List of London railway stations

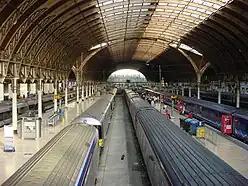
Paddington is the main London terminus for trains from south Wales and the West of England.

This is a list of the 356 railway passenger stations in and around London, England (340 being within the boundary of Greater London) in the national network where London area ticketing applies. United Kingdom railway stations are grouped into one of a number of categories, ranging from A—national hub to F—small unstaffed bare platform. Many of the principal central London stations are managed by Network Rail and together form a London station group. Most other stations are managed by the train operating company that provides the majority of services at the station. The London Underground is the manager of some stations that are also served by other heavy rail services.